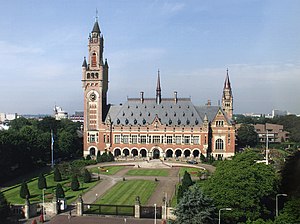
Fredspaladset
Fredspaladset i Haag
Fredspaladset er en bygning i Haag, Nederlandene, som er hovedsæde for Den Internationale Domstol, Haagakademiet for international ret, Den Faste Voldgiftsret samt Fredspaladsets bibliotek. Fredspaladset huser ofte konferencer om folkeret og internationale relationer.